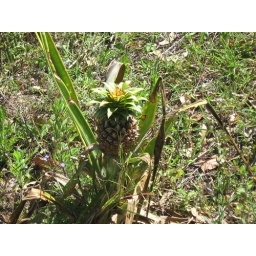
A pineapple plant in Honduras.